Academic regalia of Stanford University

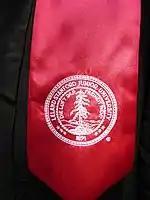
Detail of the Stanford University seal on the bachelor's stole.

The school's first commencement ceremony took place in 1892 and was a very low-key affair. It was not until 1899 that a student at Stanford convinced her classmates to wear caps and gowns at the annual graduation ceremony. They remained the only ones to use academic dress until 1903 when eight law graduates adopted it. Finally, in 1907, the entire student body adopted academic dress and by 1909 most of the faculty were also wearing such dress. Having been founded by as the Intercollegiate Code of Academic Costume (ICC) was developing, Stanford did not have its own system of academic dress in place when caps and gowns were first worn by students so they used the forms that had been laid out by the code in 1895. It used a traditional hood with a lining of cardinal red.